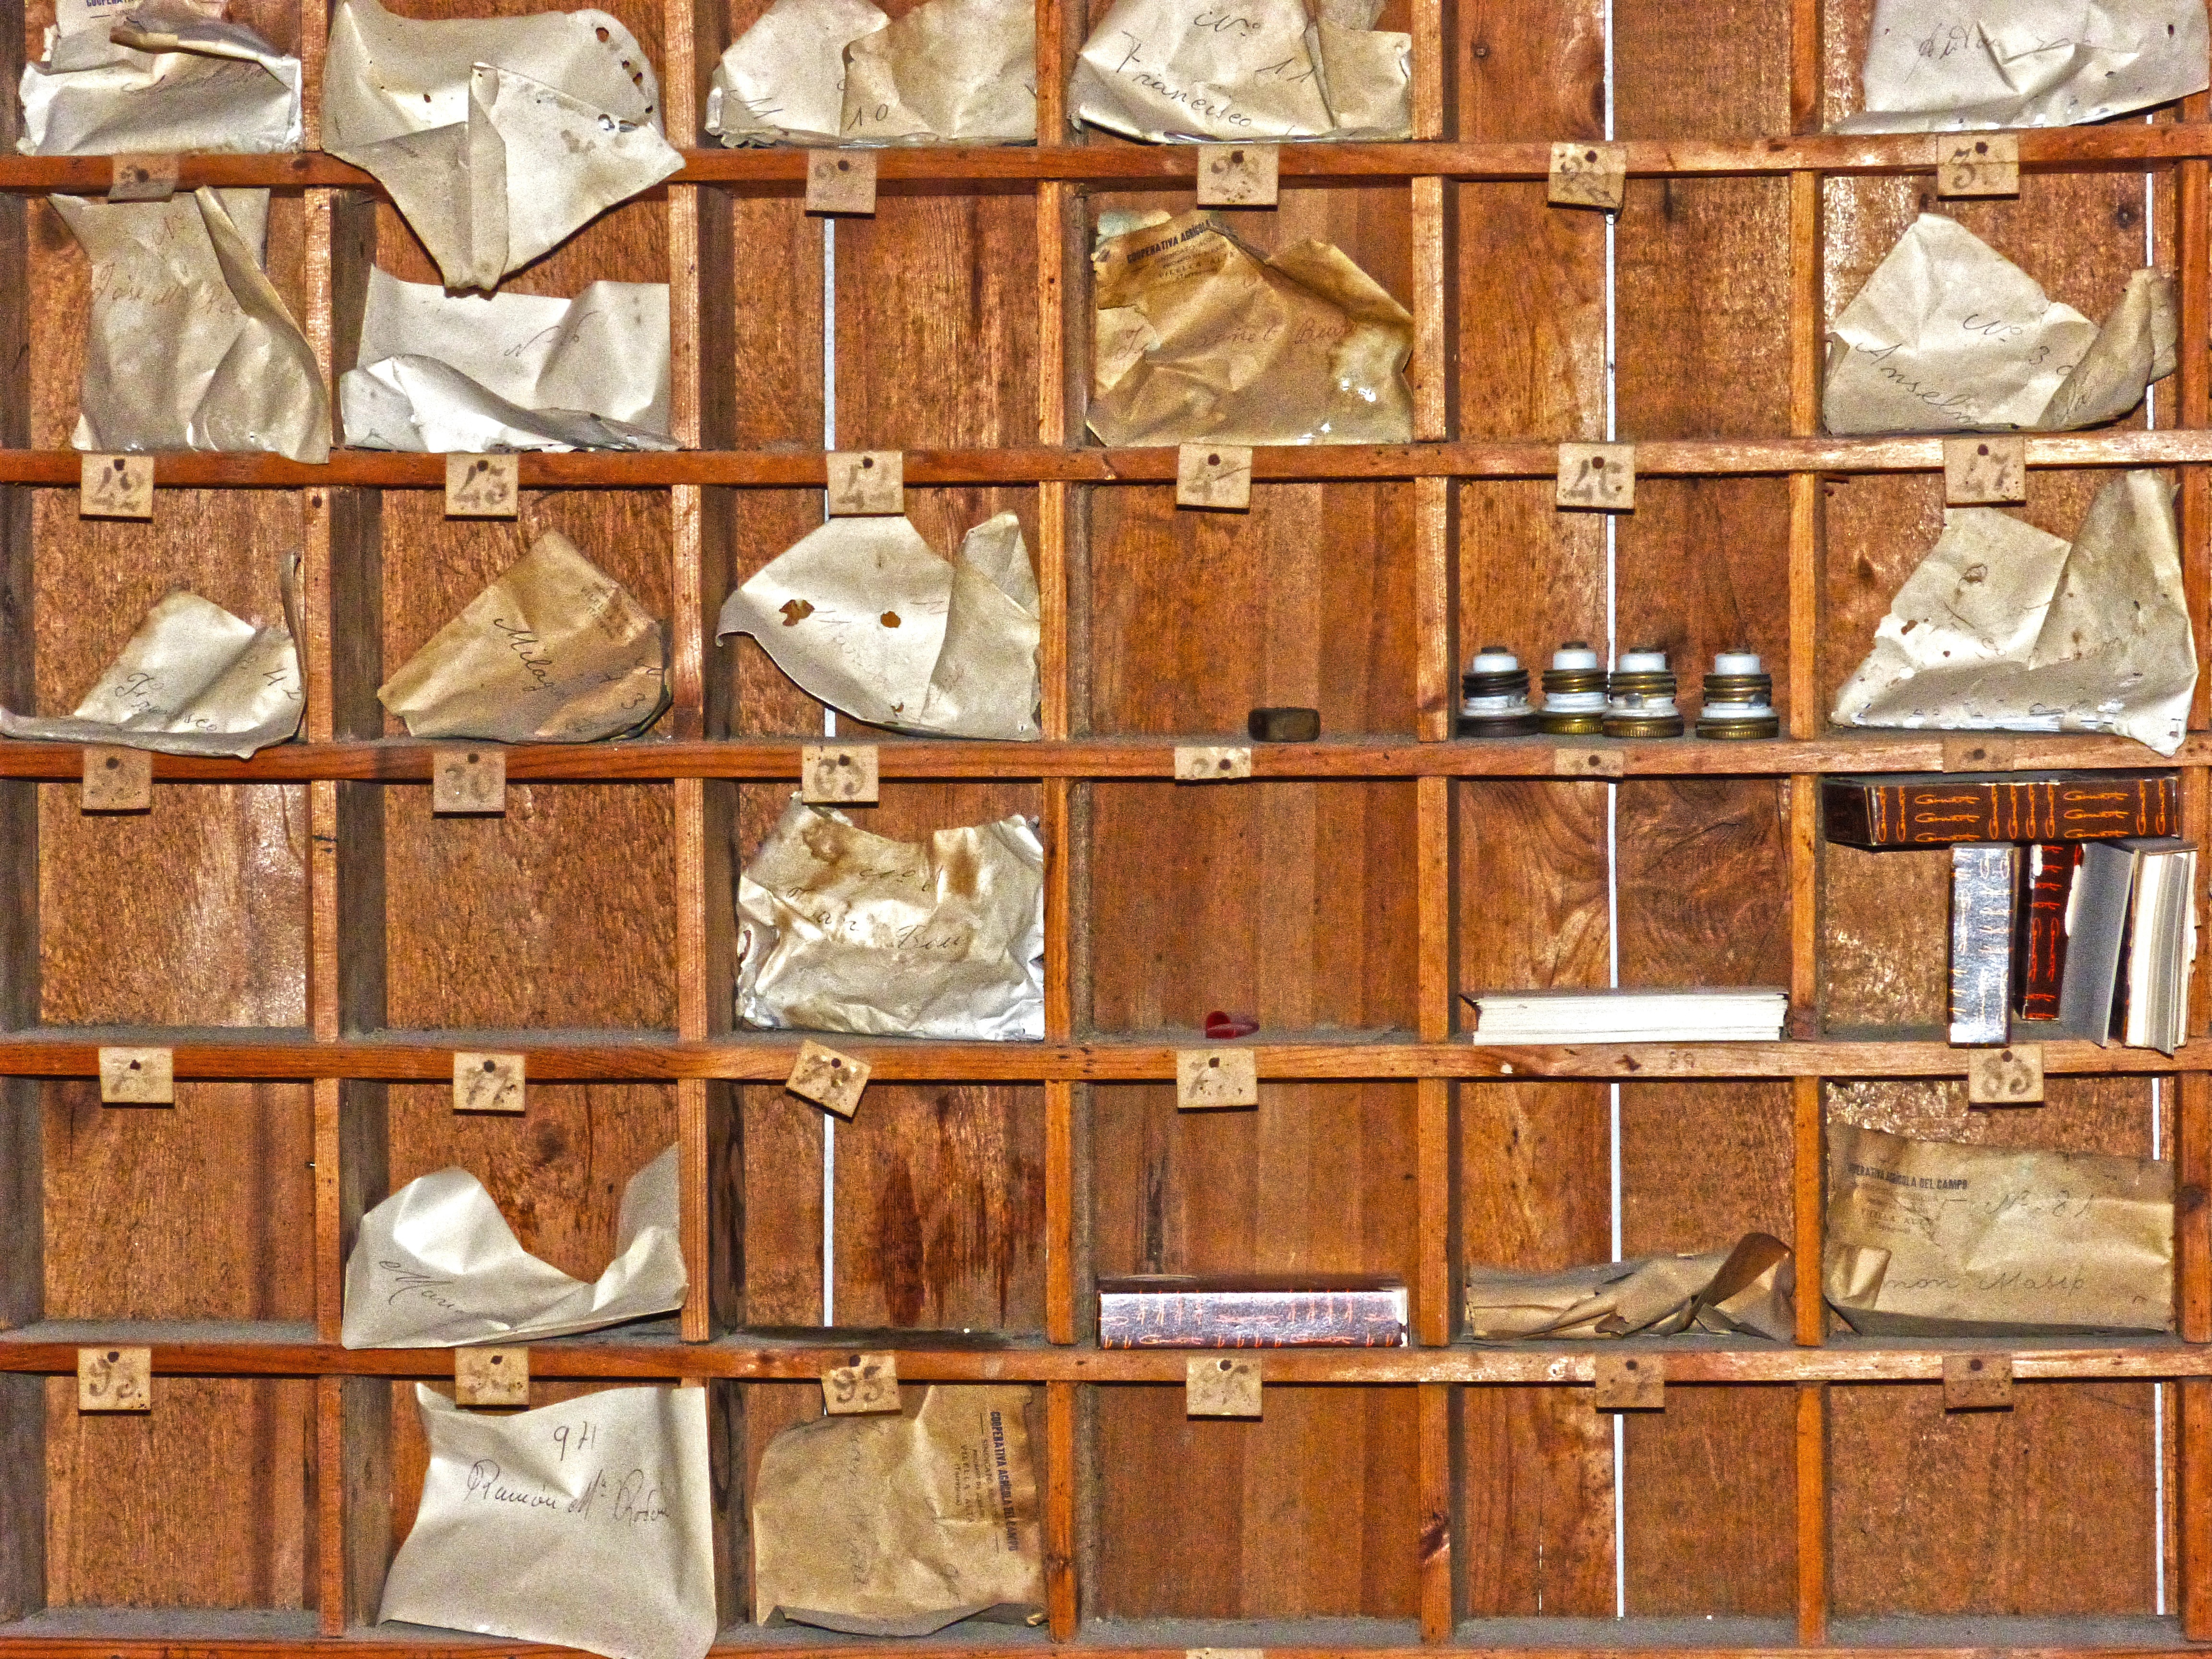
wood, floor, old, wall, shelf, furniture, room, art, shelving, flooring, lockers, compartments